Culture of Madagascar

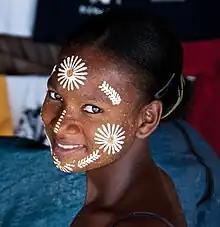
Malagasy girl in Nosy Be wearing masonjoany, an endemic decorative and protective paste made from ground wood

Traditional arts are based on the creative use of local and natural materials. The tradition of silk weaving and lamba production exemplifies this form of art. The weaving of raffia and other local plant materials has been used to create a wide array of practical items such as floor mats, baskets, purses and hats. Wood carving is a highly developed art form, with distinct regional styles evident in the decoration of balcony railings and other architectural elements. Sculptors create a variety of furniture and household goods, "aloalo" funerary posts, and wooden sculptures, many of which are produced for the tourist market. The decorative and functional woodworking traditions of the Zafimaniry people of the central highlands was inscribed on UNESCO's list of Intangible Cultural Heritage in 2008.